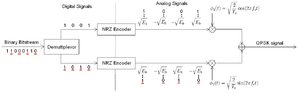
Le phase-shift keying désigne une famille de formes de modulations numériques qui ont toutes pour principe de véhiculer de l'information binaire via la phase d'un signal de référence, et exclusivement par ce biais.